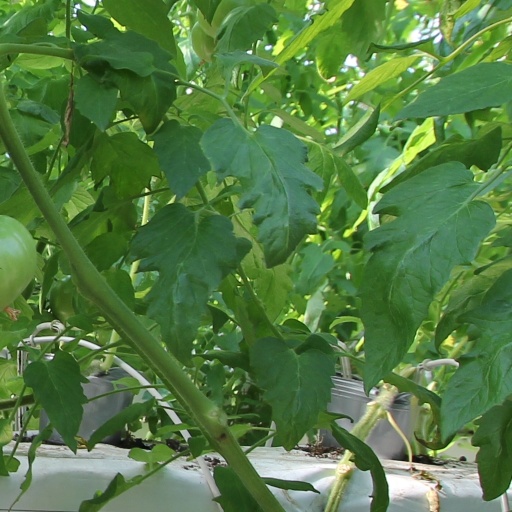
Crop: tomato